American Methodist Episcopal Mission

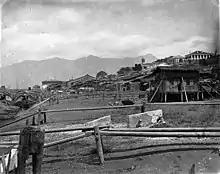
Church and Houses of Methodist Episcopal Mission (between 1860 and 1880)

American Methodist Episcopal Mission (AMEM; also known as Board of Foreign Missions of the Methodist Episcopal Church [MEFB]) was the missionary society of the Methodist Episcopal Church that was involved in sending workers to countries such as Africa, South America, India, Australia and China during the late Qing dynasty.